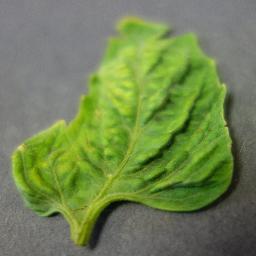
Label: Tomato___Tomato_Yellow_Leaf_Curl_Virus